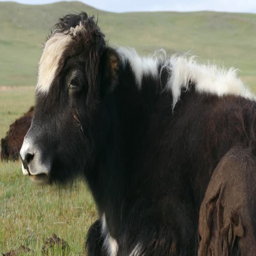
a sad , furry , hornless yak lies on the grass on a sunny summer morning